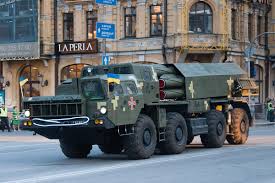
Label: Self Propelled Artillery